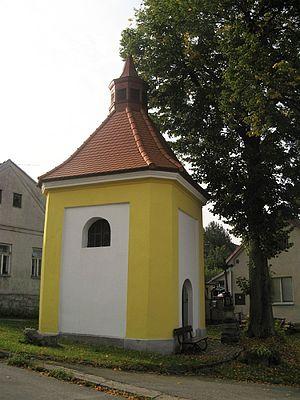
Bednáreček est une commune du district de Jindřichův Hradec, dans la région de Bohême-du-Sud, en République tchèque. Sa population s'élevait à 181 habitants en 2020.